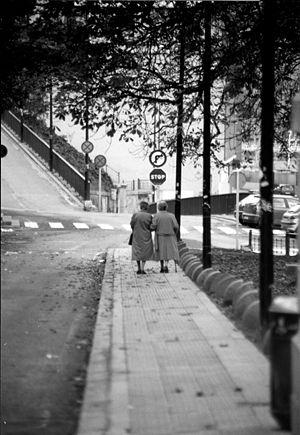
La déprise est un concept sociologique utilisé en France par la sociologie de la vieillesse et du vieillissement qui permet d'envisager l'individu âgé avançant en âge comme un acteur pris dans un travail de négociation dont l'enjeu serait le maintien de son identité en dépit des éventuelles implications biologiques et sociales du passage du temps telles qu'une dégénérescence physiologique ou un veuvage.